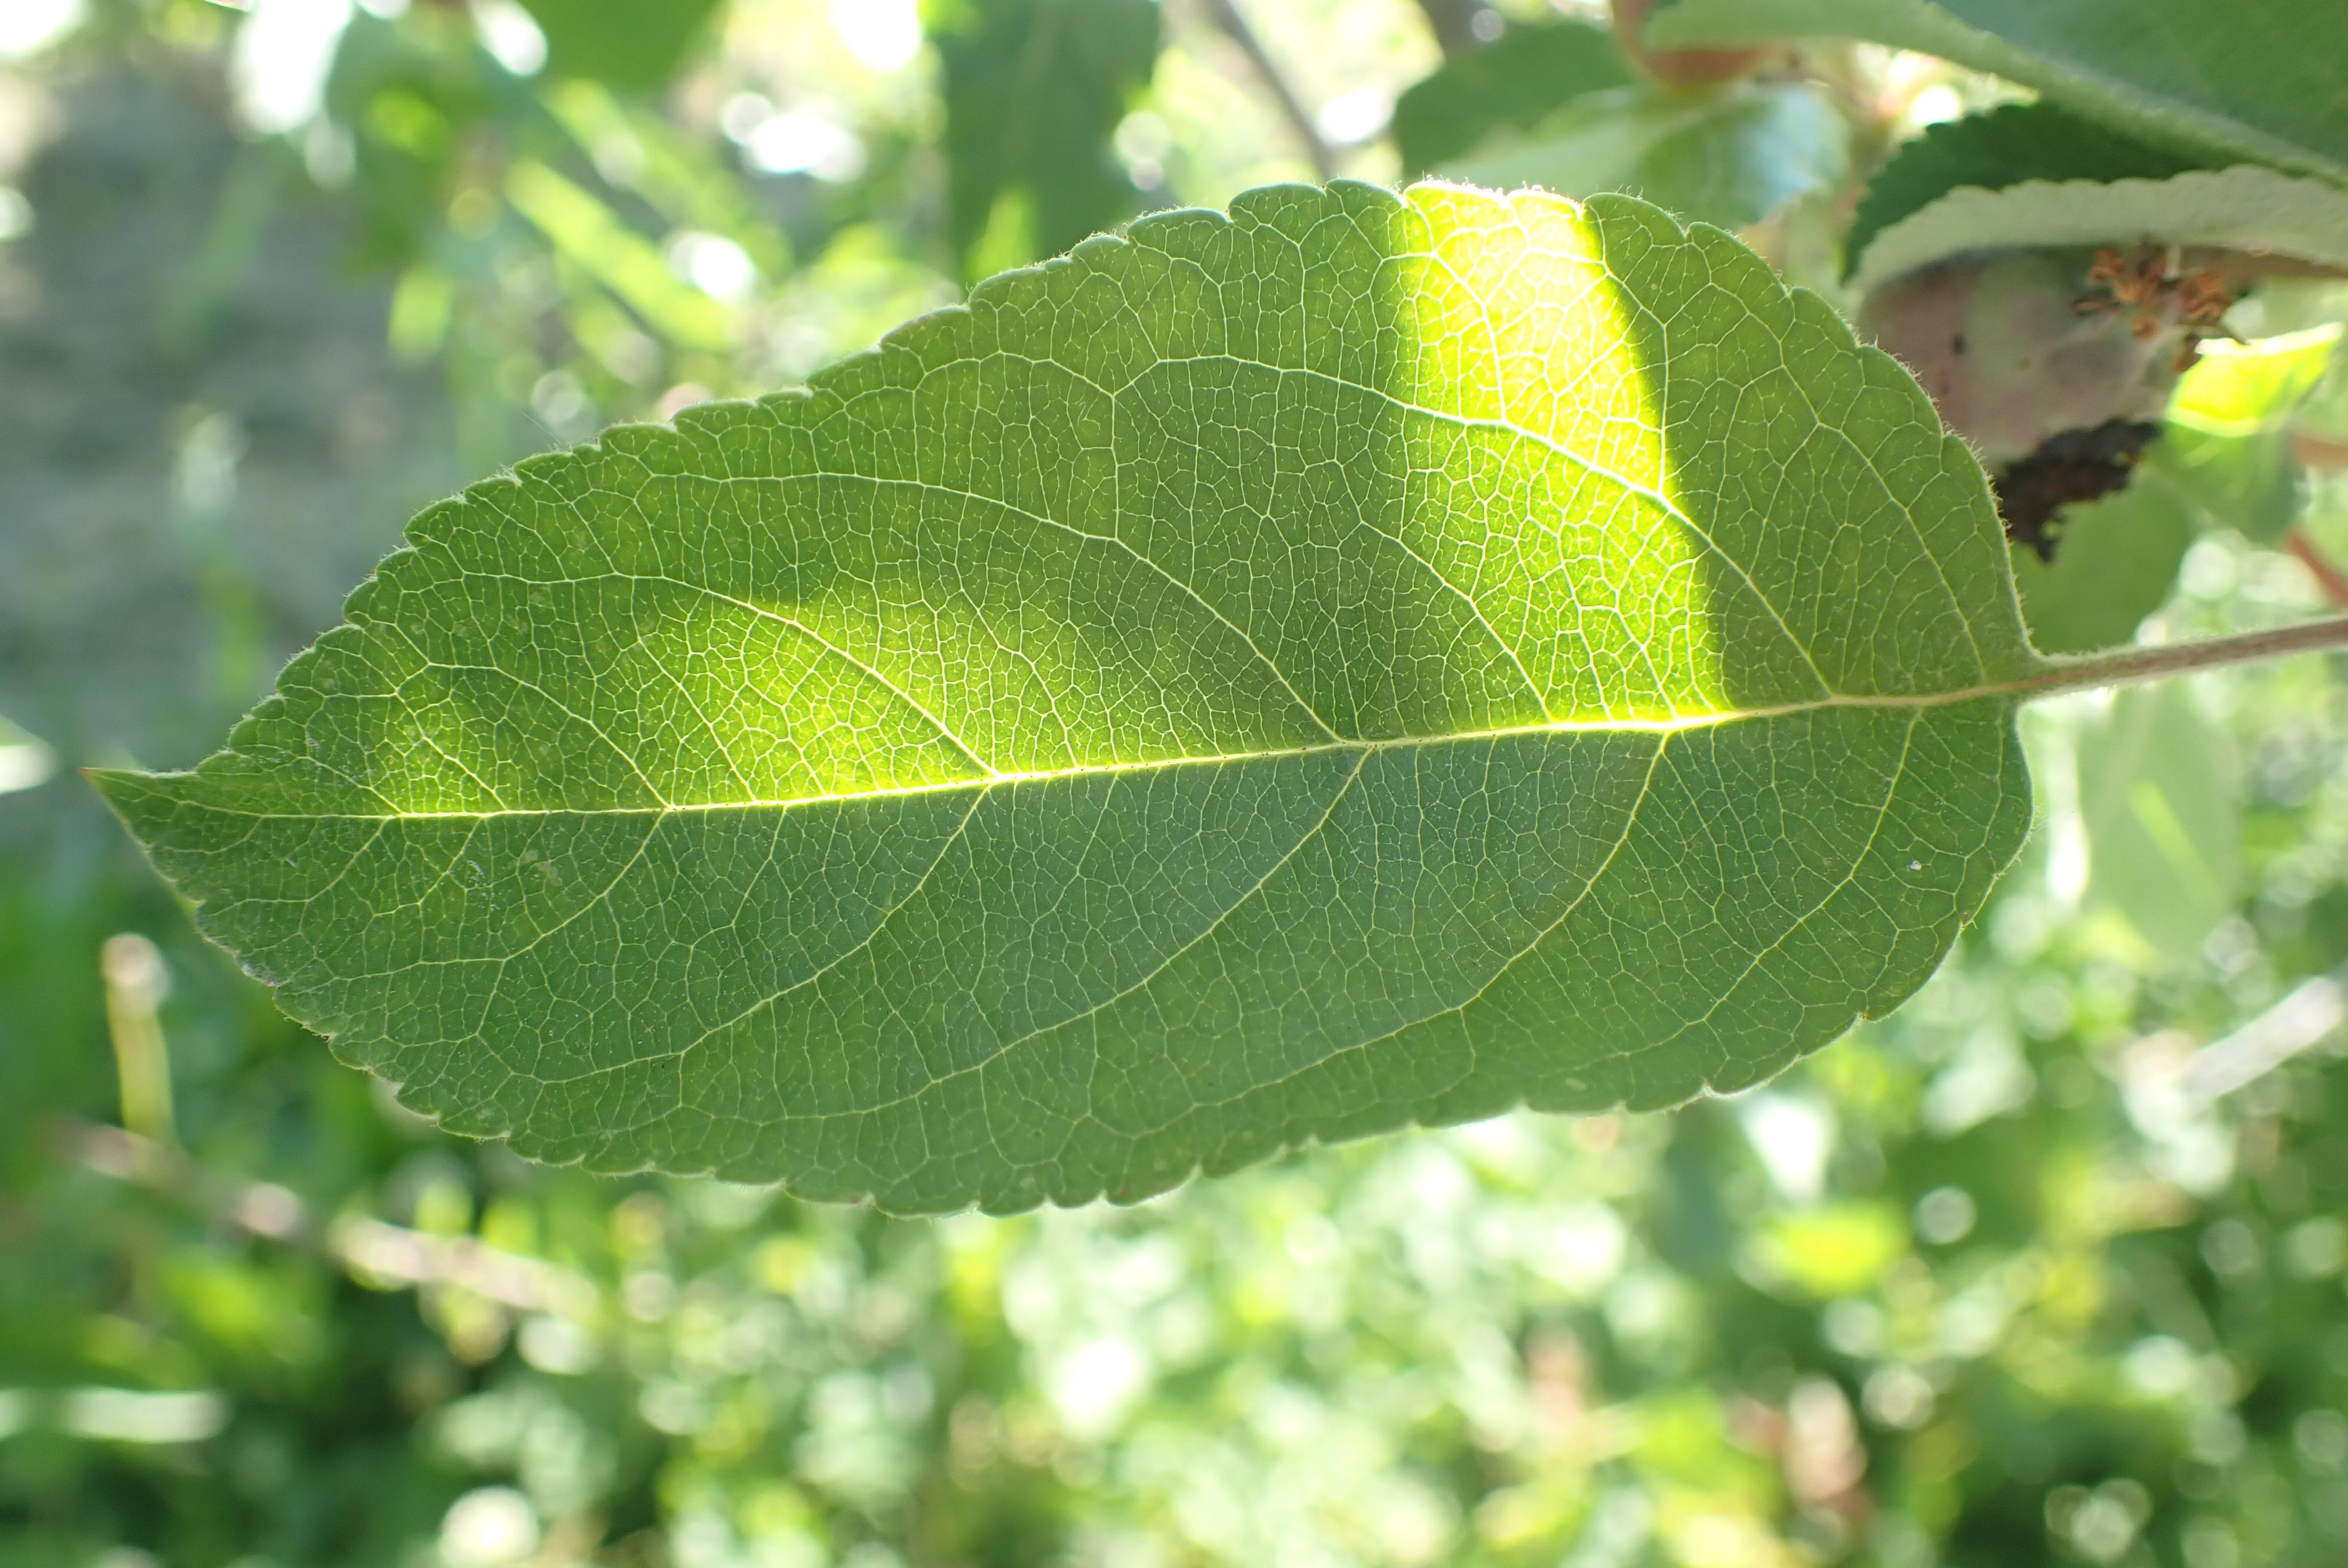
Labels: healthy